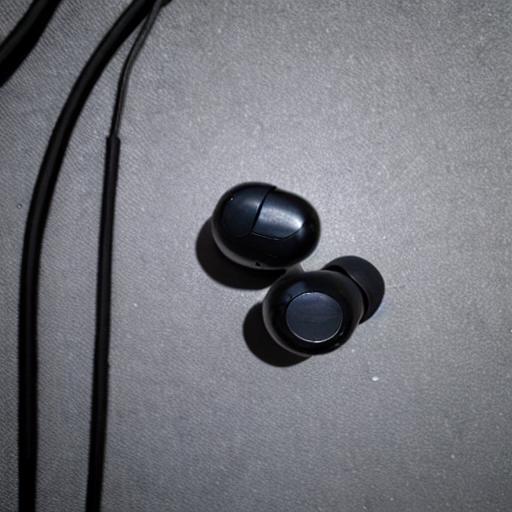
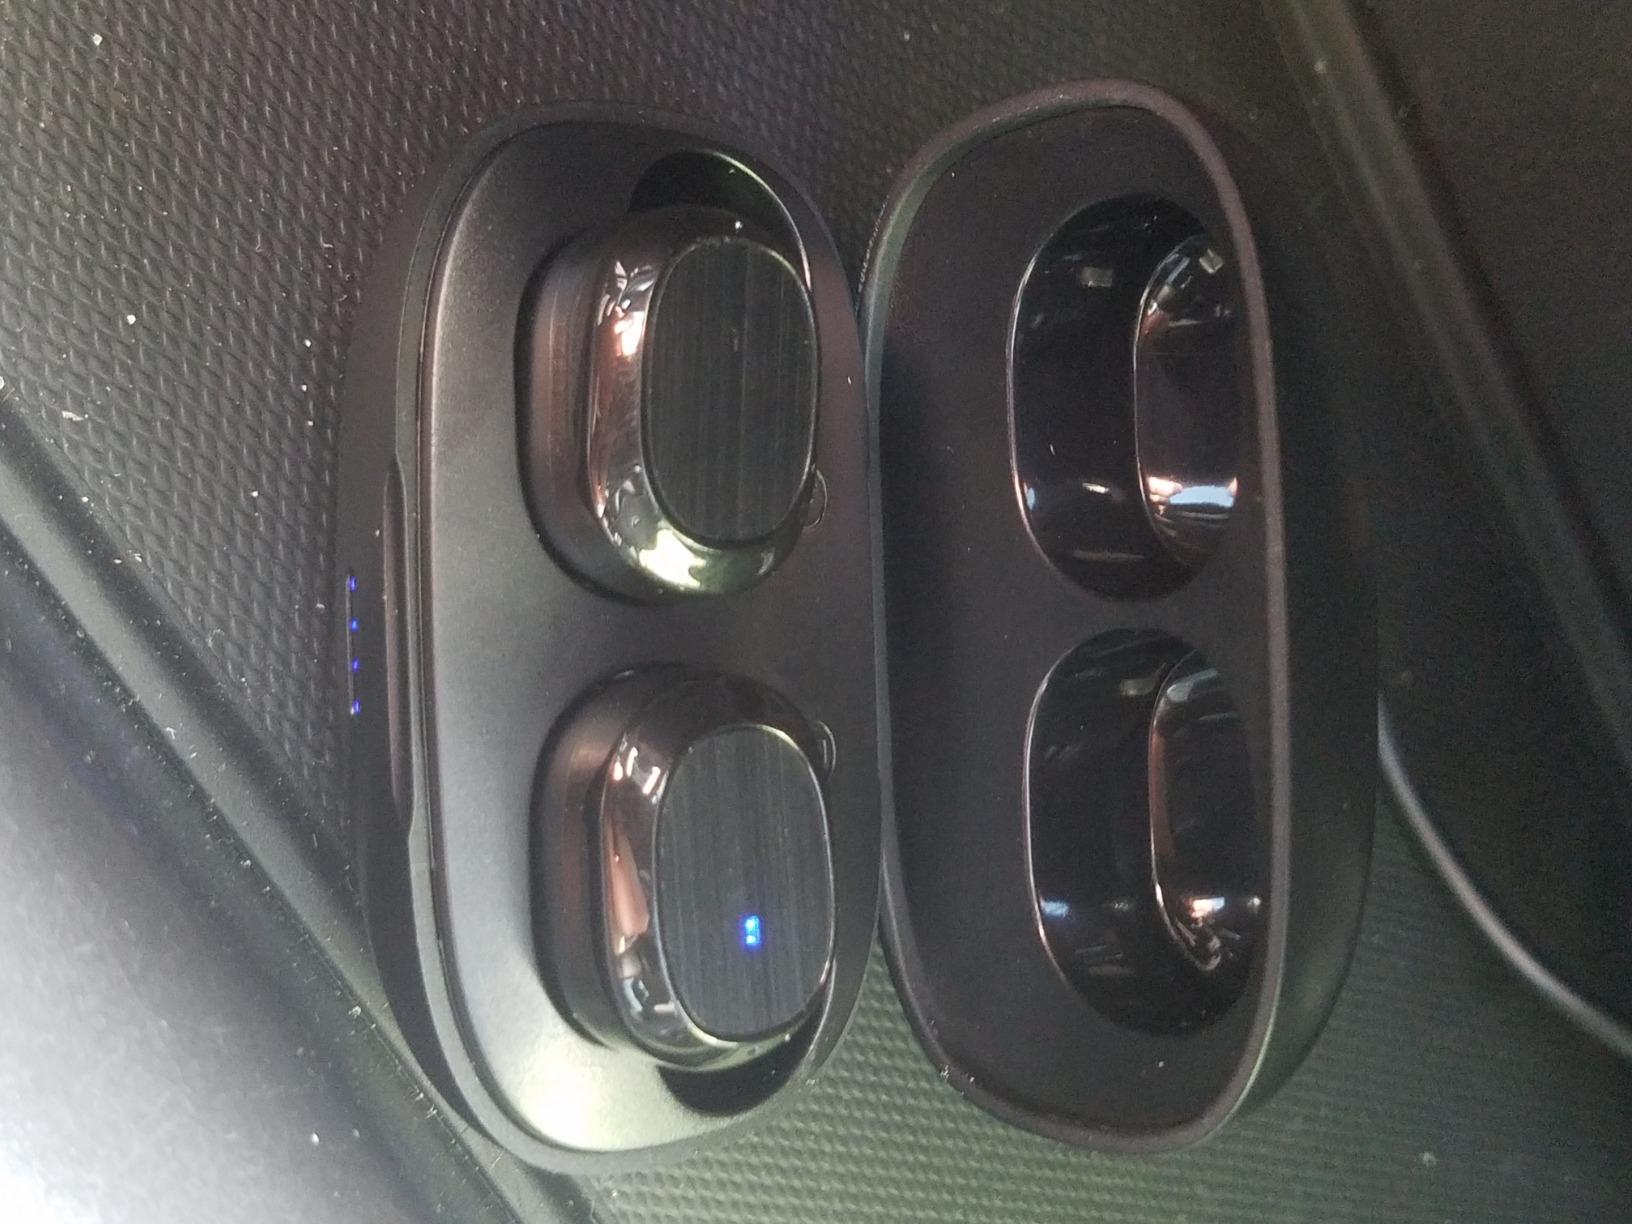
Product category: earbuds
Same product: no